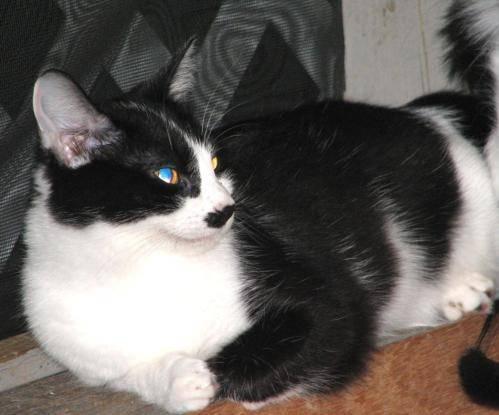
cat